2022 Prime Minister's Resignation Honours (Boris Johnson)

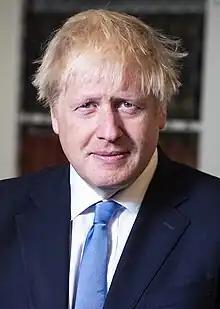
Boris Johnson in 2019

The 2022 Prime Minister's Resignation Honours are honours awarded following the September 2022 resignation of the Prime Minister, Boris Johnson.